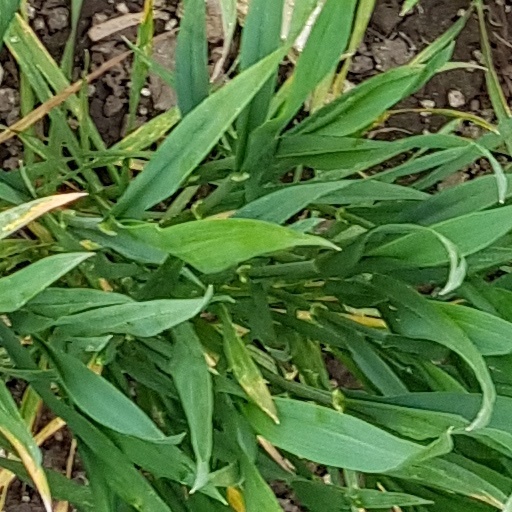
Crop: wheat